Ensign of the United States

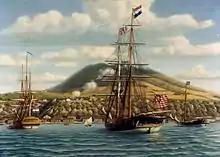
First official salute to the flag on board the U.S. warship "Andrew Doria" in a foreign port, at St. Eustatius in the West Indies, on November 16, 1776.

The Continental Union Flag, referred to as the "Flag of America," was the "de facto" naval ensign of the United States until June 14, 1777, when the 13 star flag was adopted by Congress. It was first hoisted aboard Commodore Esek Hopkins' flagship on the Delaware River by Lieutenant John Paul Jones on December 3, 1775.